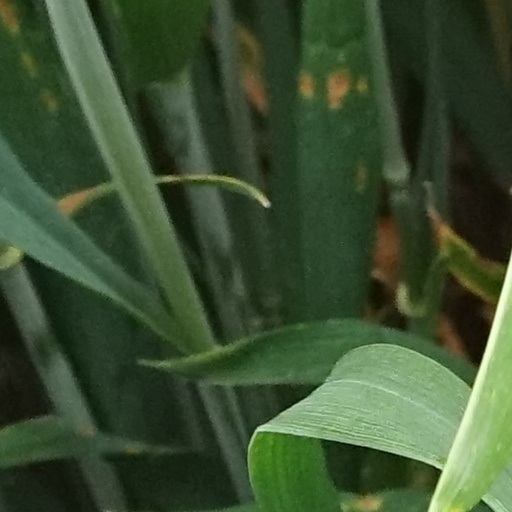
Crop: wheat